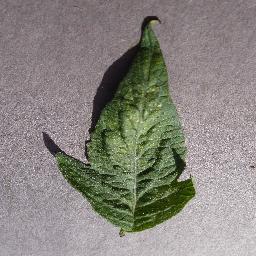
Label: Tomato___Spider_mites Two-spotted_spider_mite